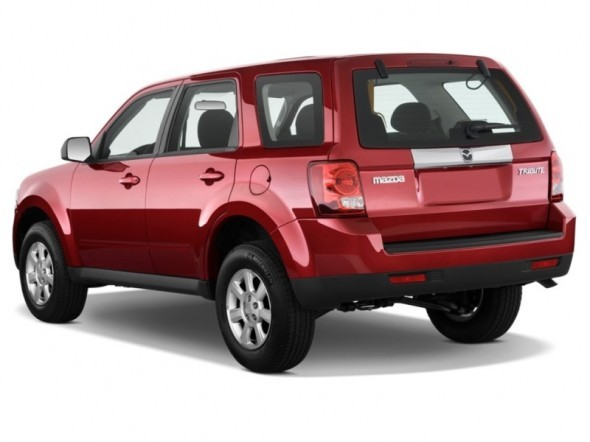
Car model: 2011 Mazda Tribute SUV